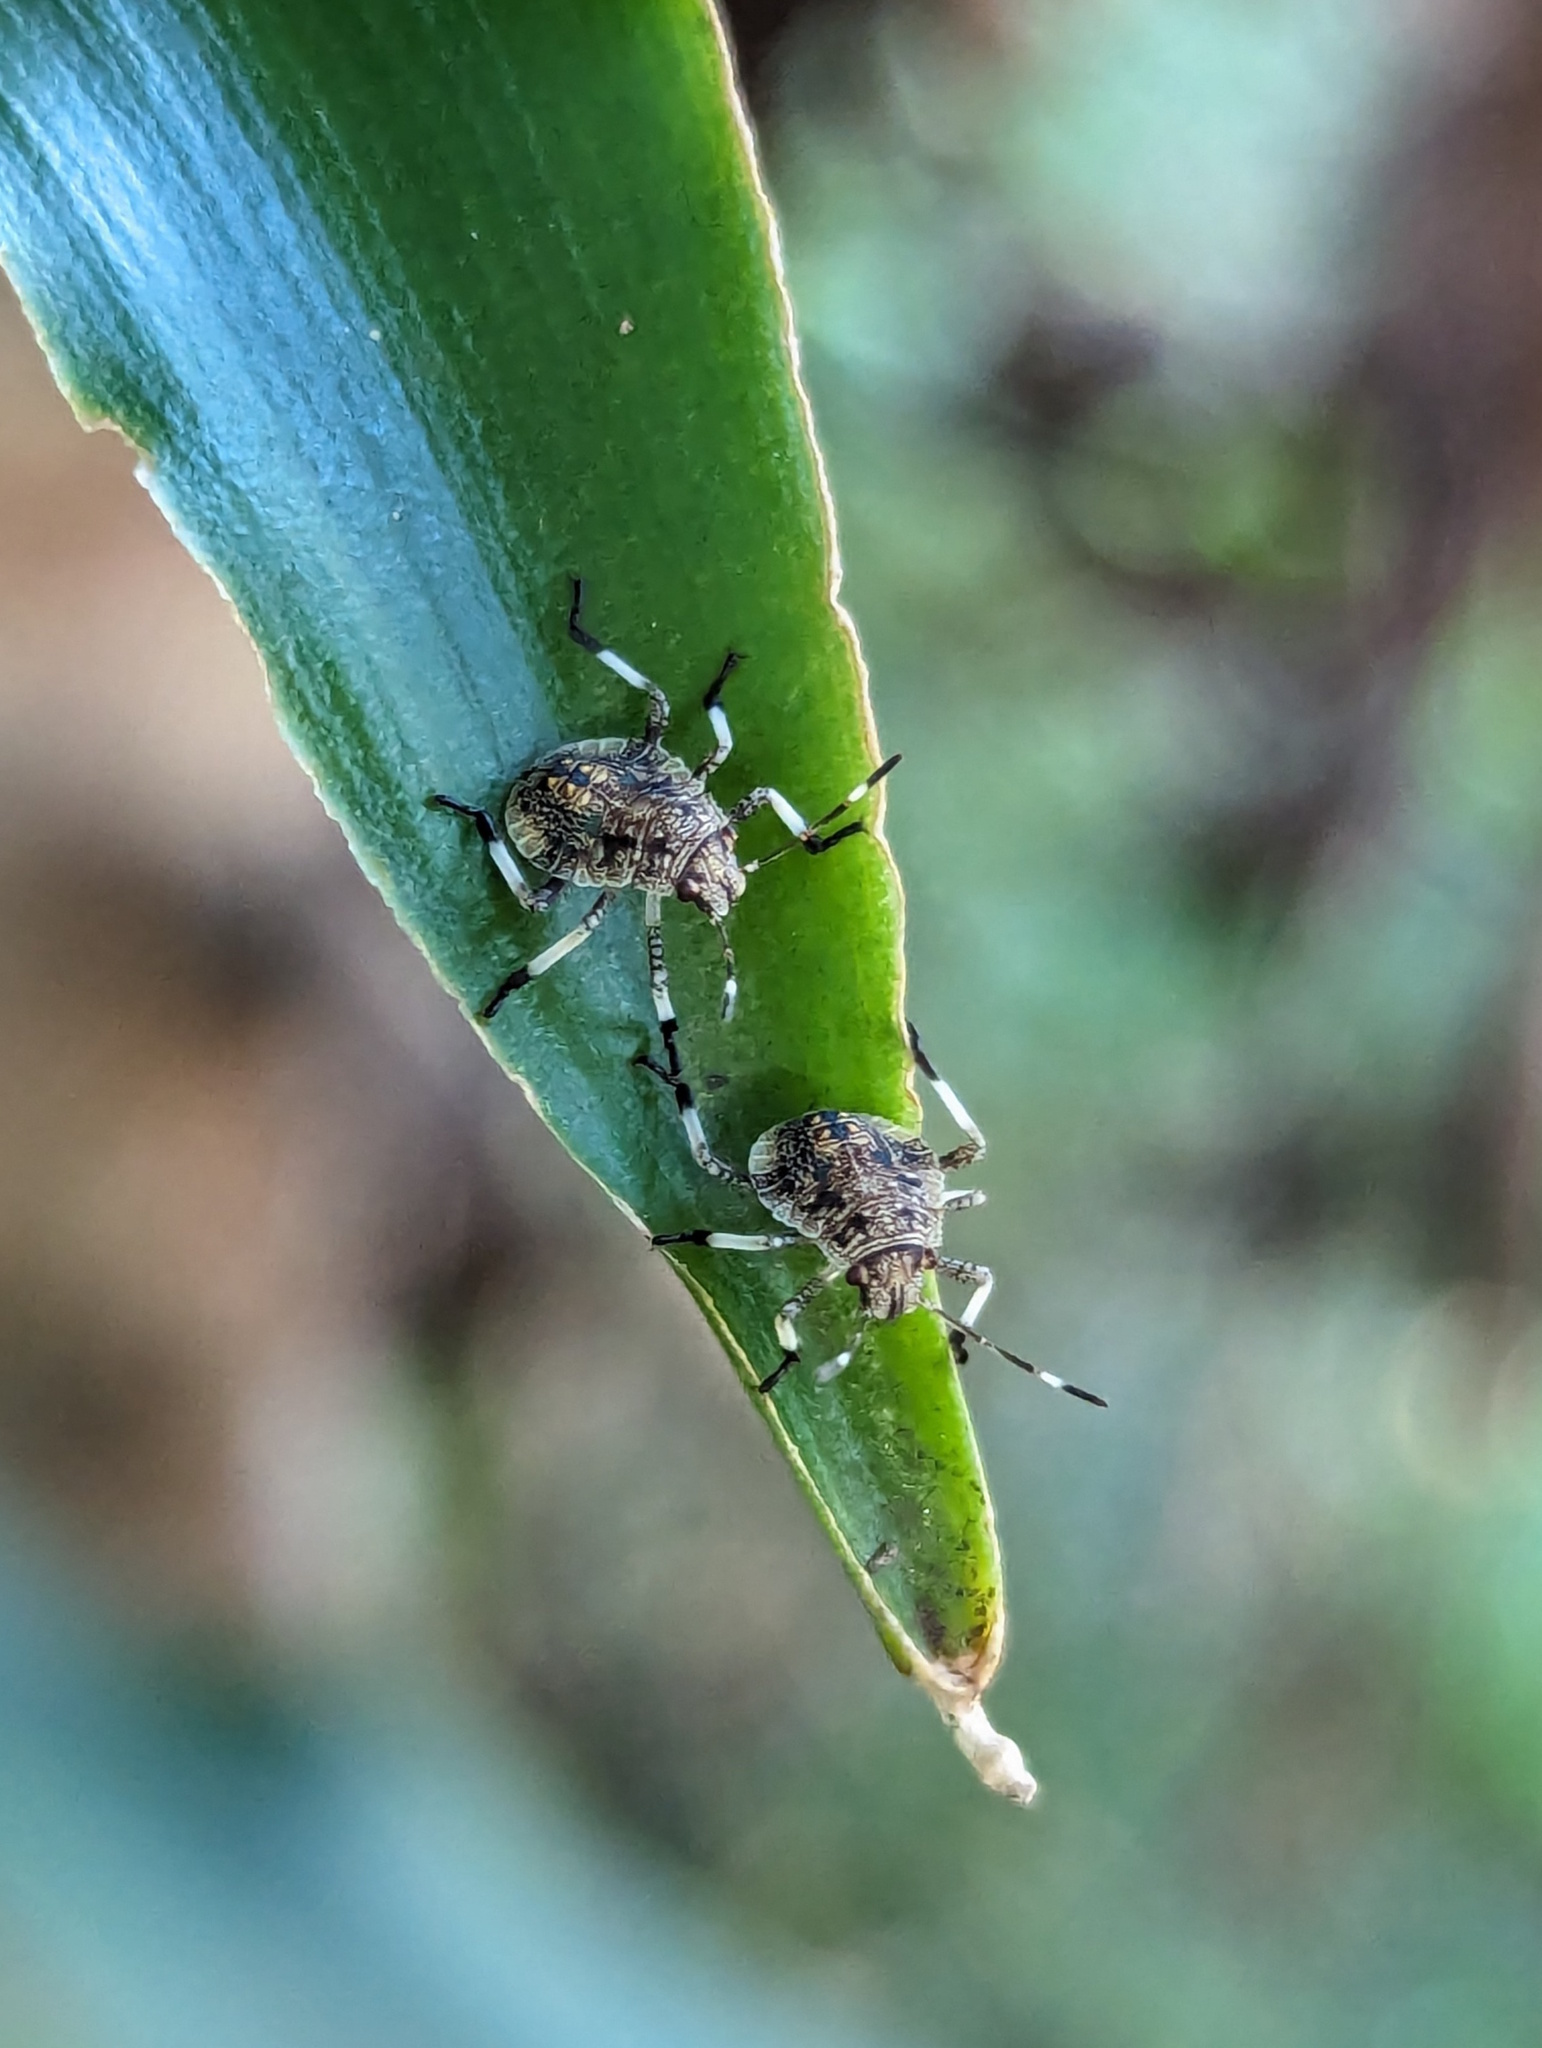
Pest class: stink_bug